NJPW Final Dome

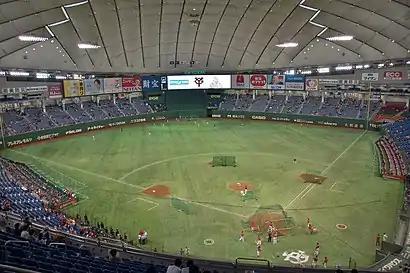
Tokyo Dome, the venue of the event

Final Dome was a major professional wrestling event produced by New Japan Pro-Wrestling (NJPW). It took place on October 12, 1999 at the Tokyo Dome in Tokyo, Japan and was televised live on TV Asahi.